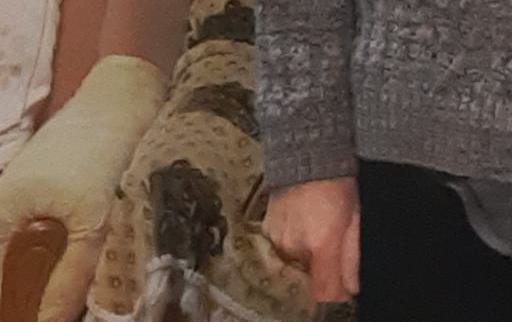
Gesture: no_gesture